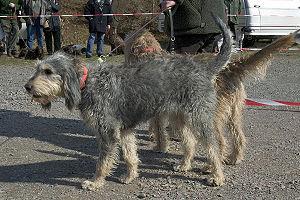
Le griffon nivernais est une race de chiens originaire de la Nièvre en France. C'est un chien courant de type griffon, à la robe fauve charbonnée. La race est considérée comme la descendante du chien gris de Saint-Louis. Elle est utilisée comme chien de chasse pour la chasse à tir sur le sanglier.